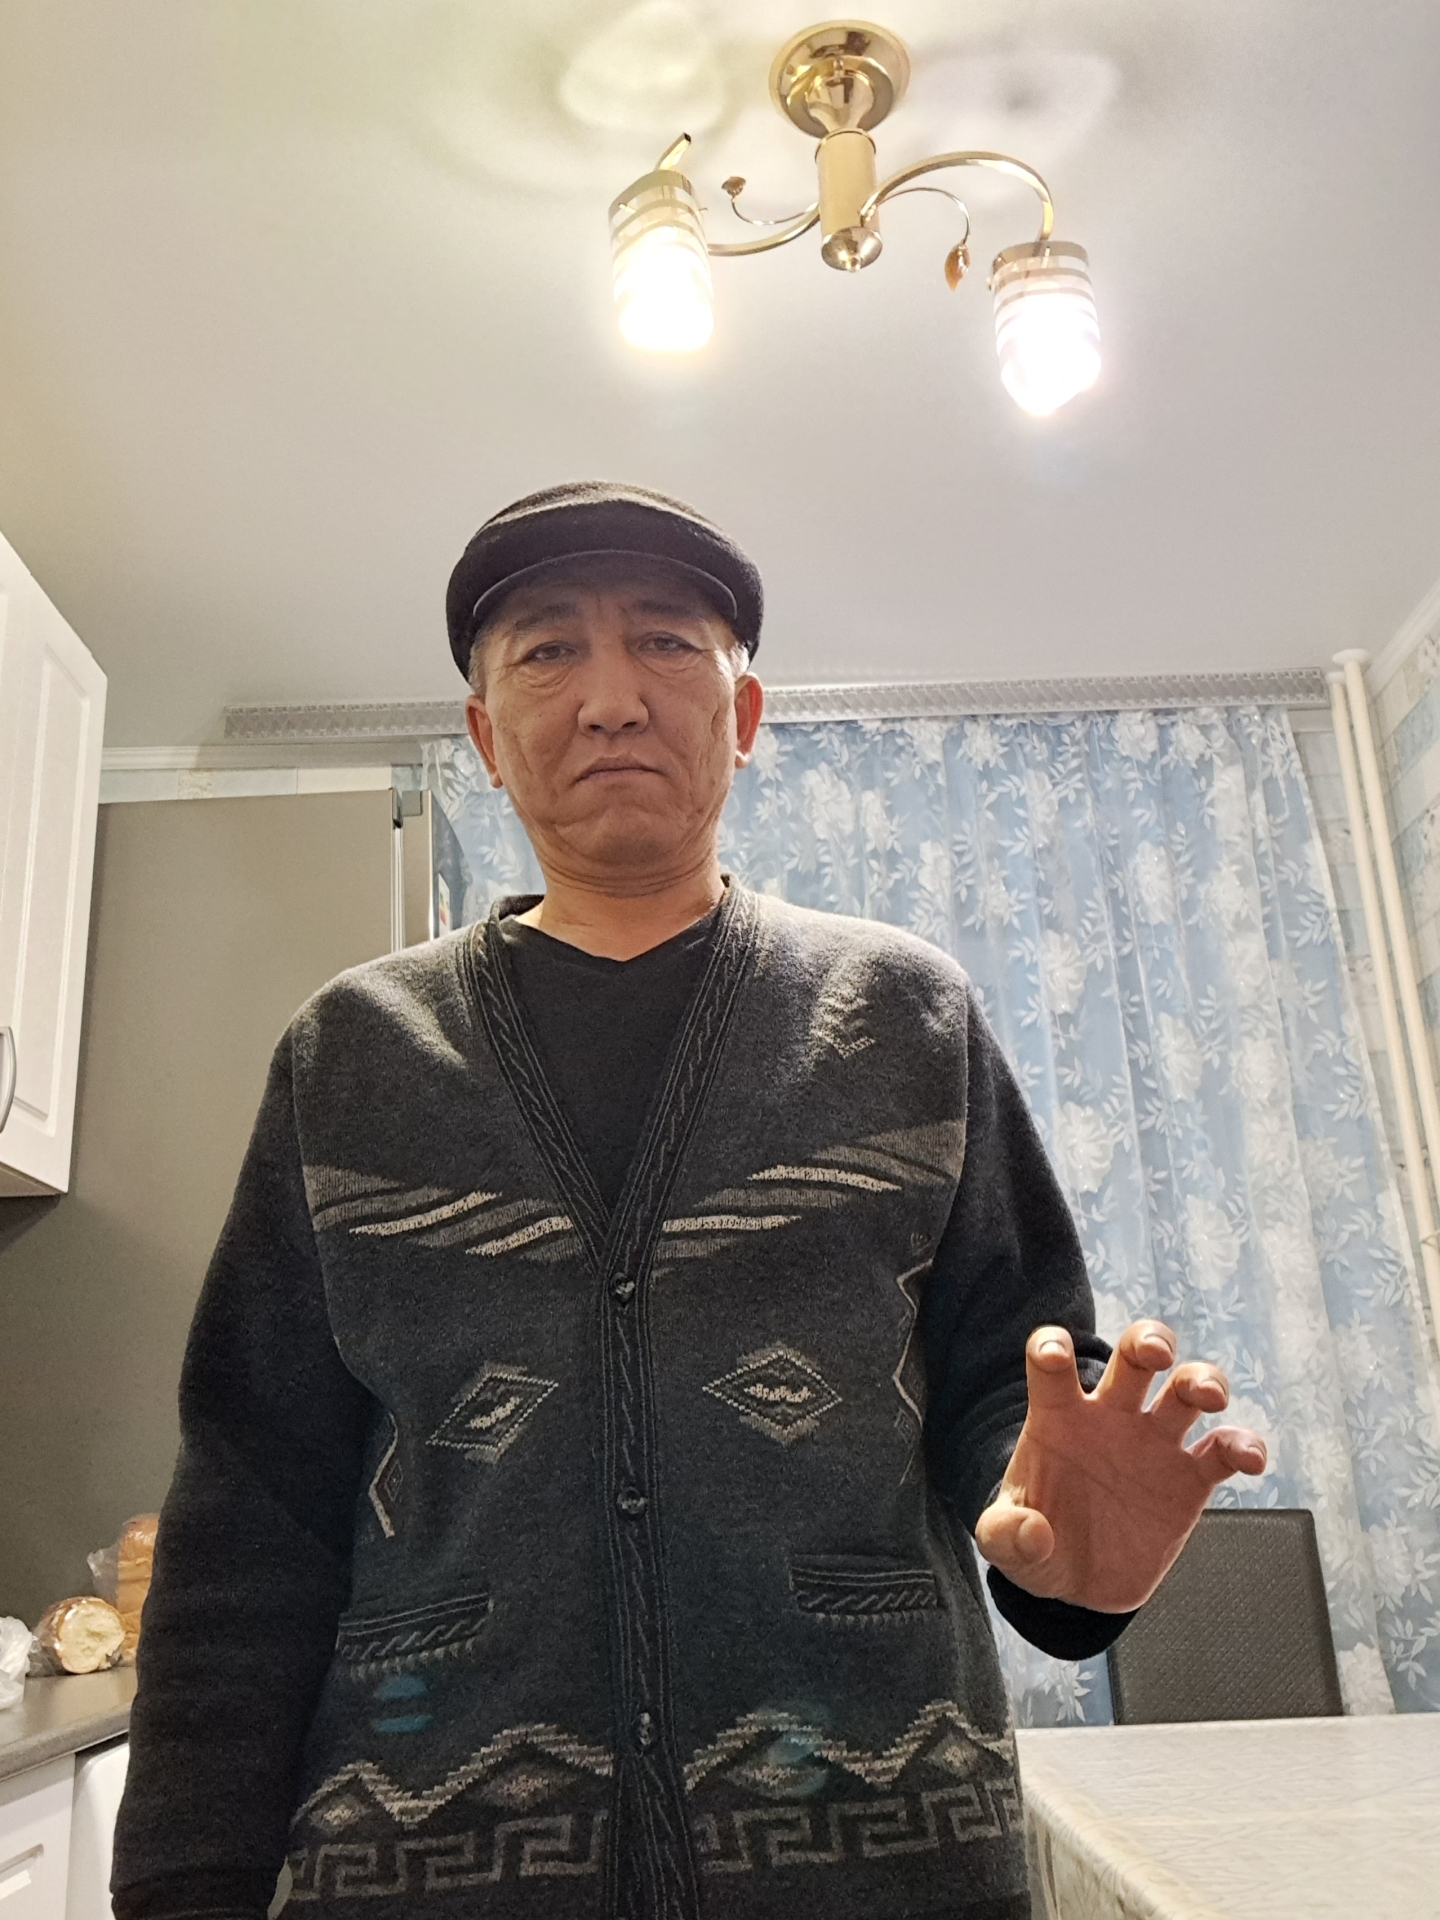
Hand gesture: grabbing